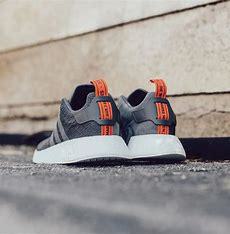
Brand: Adidas
Model: NMD R2